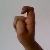
The image shows a hand gesture representing the letter 'X' in Indian Sign Language.